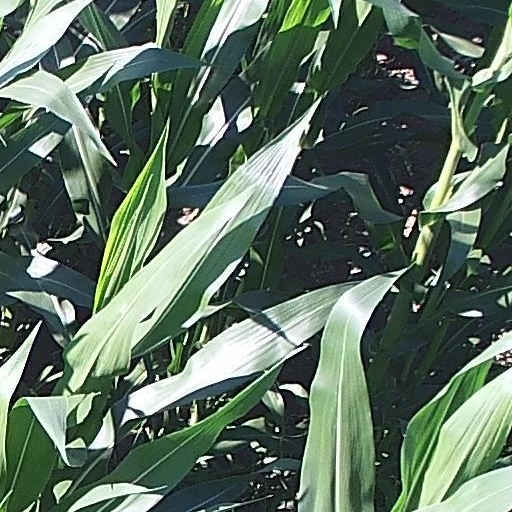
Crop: maize; corn